Mark R. Kravitz

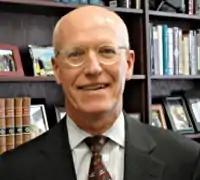

Mark Richard Kravitz (June 21, 1950 – September 30, 2012) was a United States district judge of the United States District Court for the District of Connecticut.